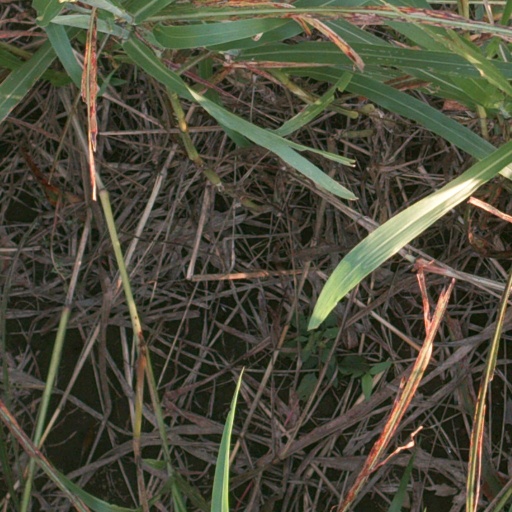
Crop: sorghum